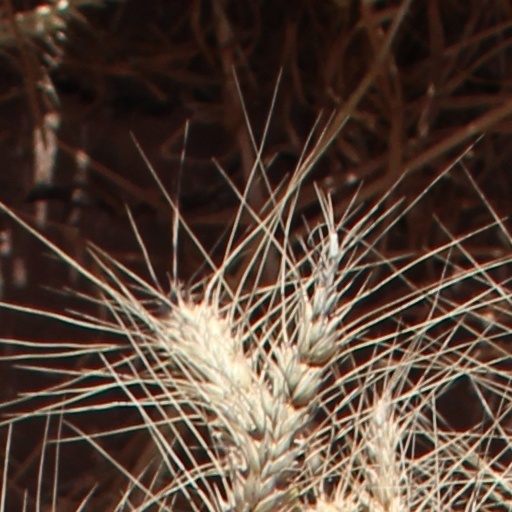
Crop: wheat